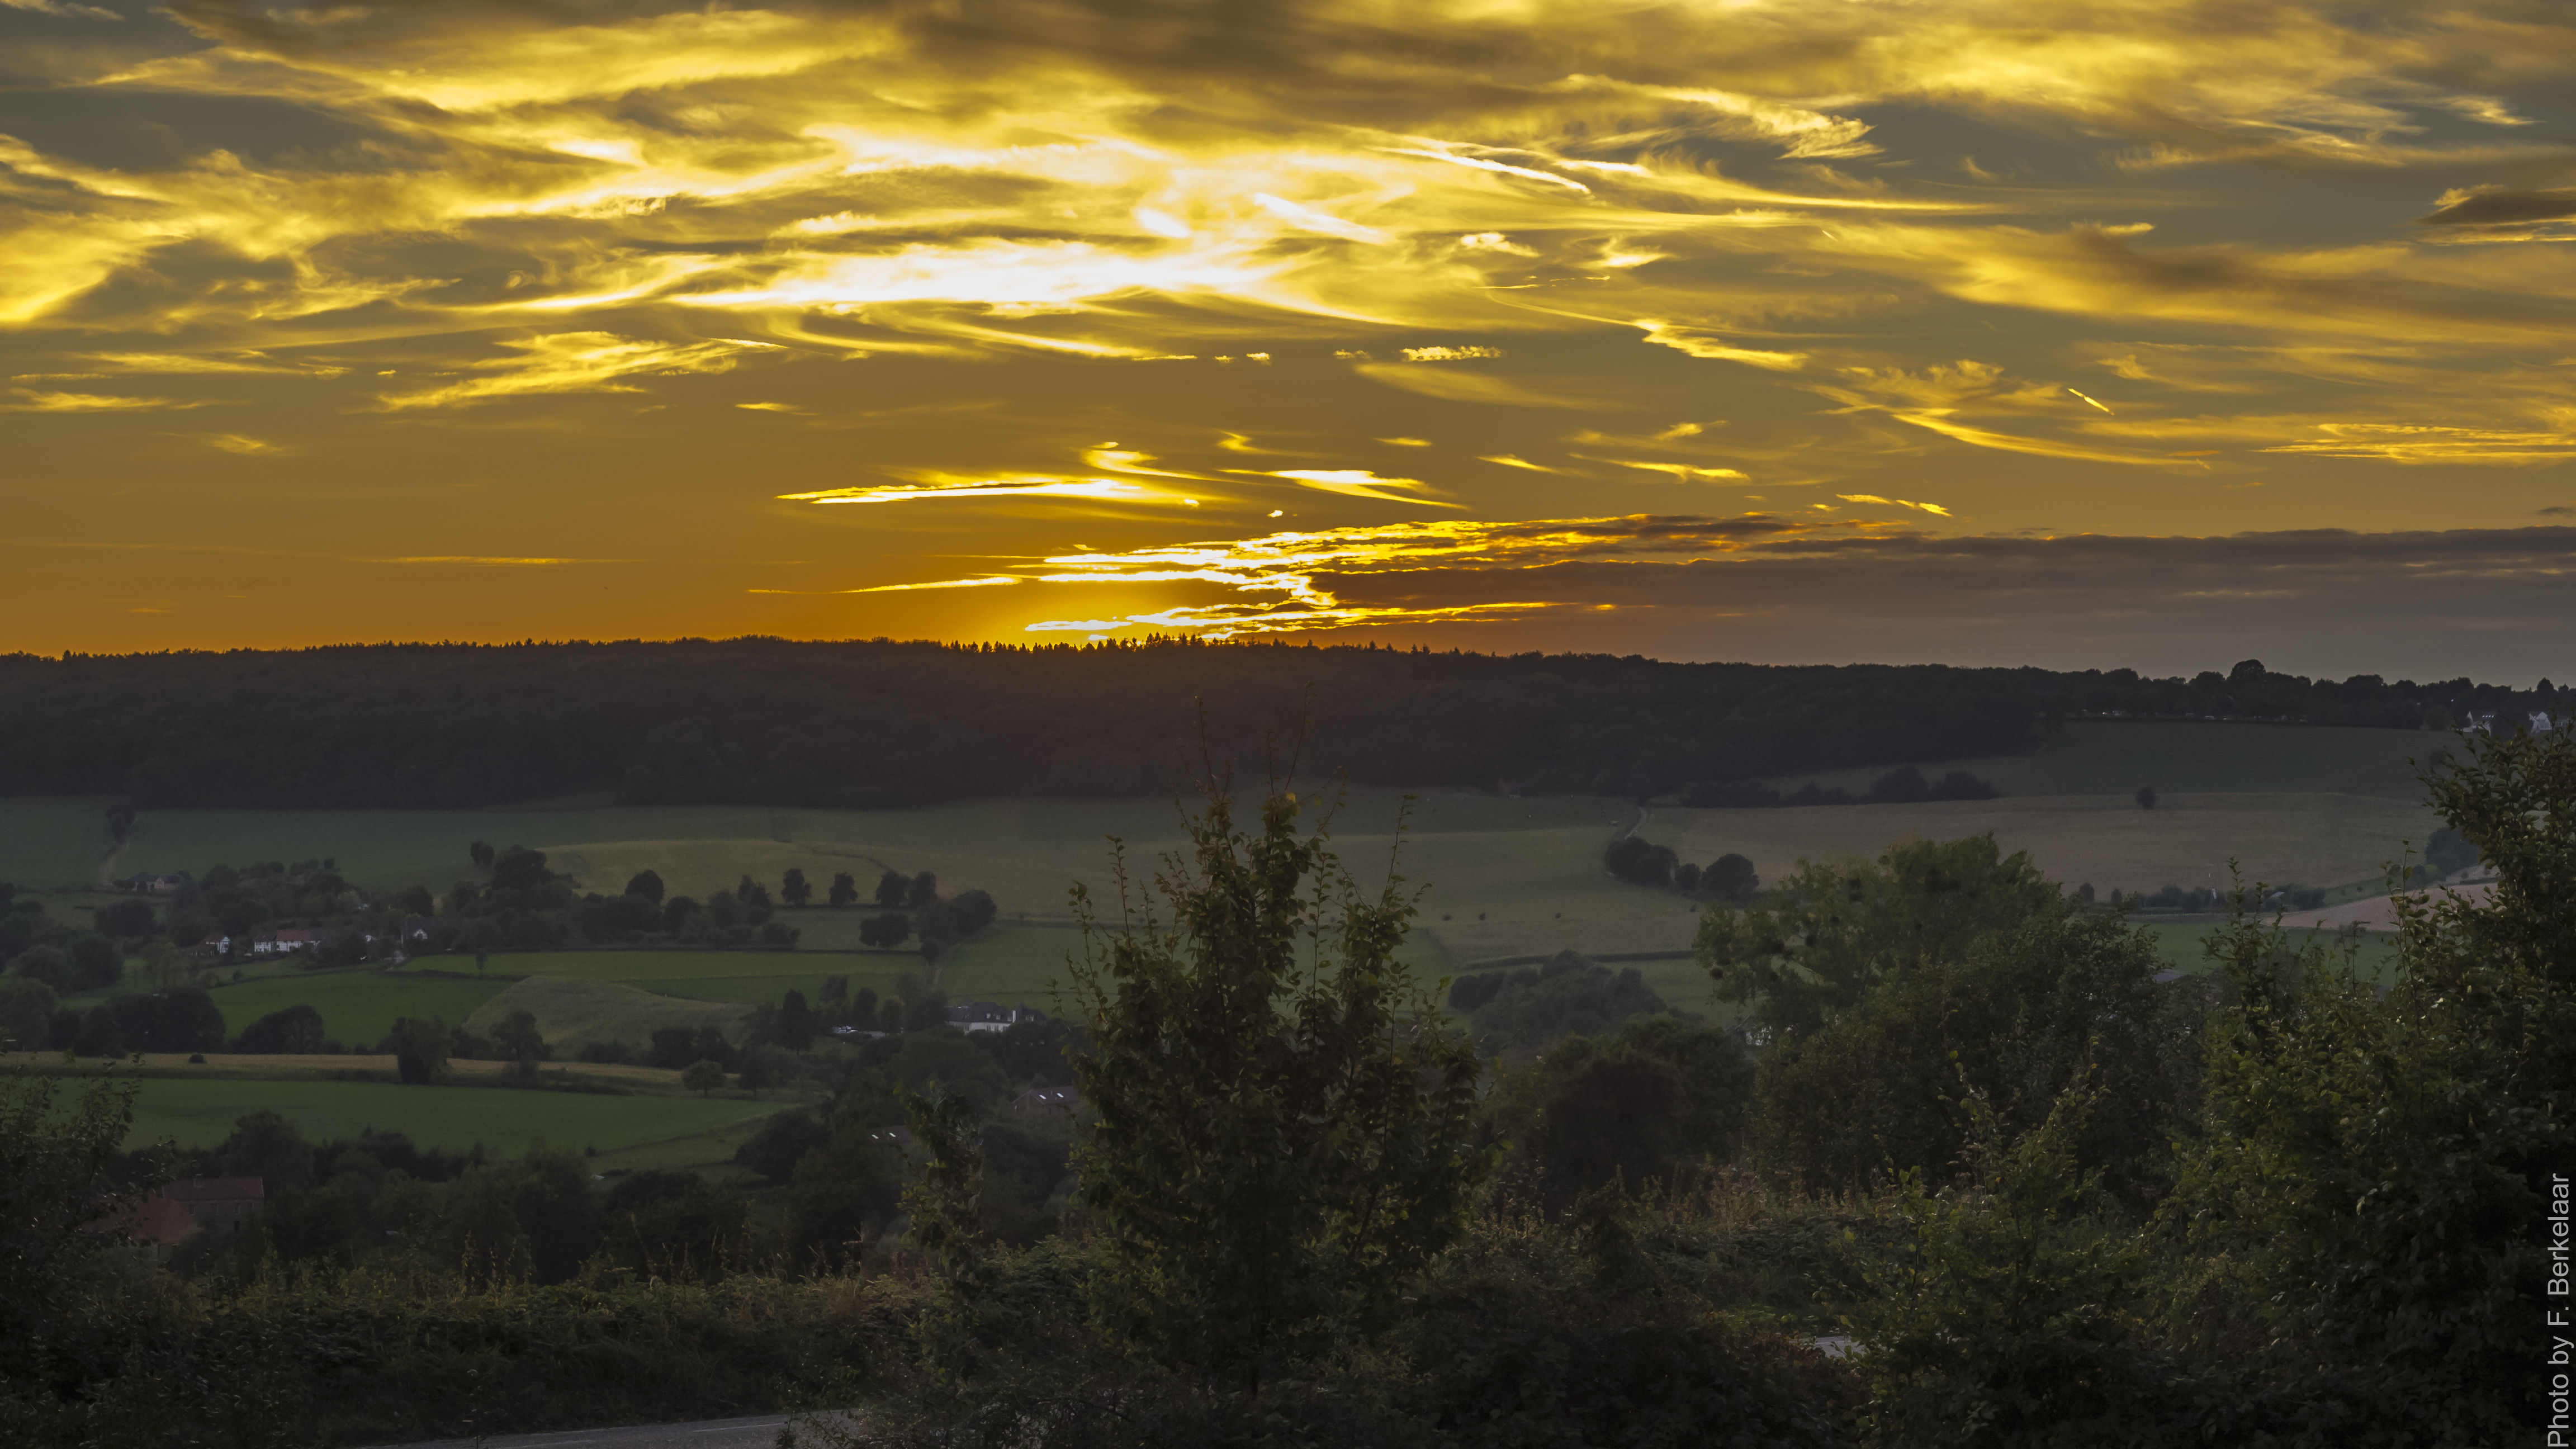
landscape, nature, horizon, mountain, cloud, sky, sunrise, sunset, sunlight, morning, hill, lake, dawn, dusk, evening, reflection, plain, nederland, loch, limburg, zonsondergang, nl, olympusm1240mmf28, zuidlimburg, provincielimburg, vijlen, hetlimburgslandschap, cottessen, camerig, buitenlust, restaurantbuitenlust, afterglow, meteorological phenomenon, atmospheric phenomenon